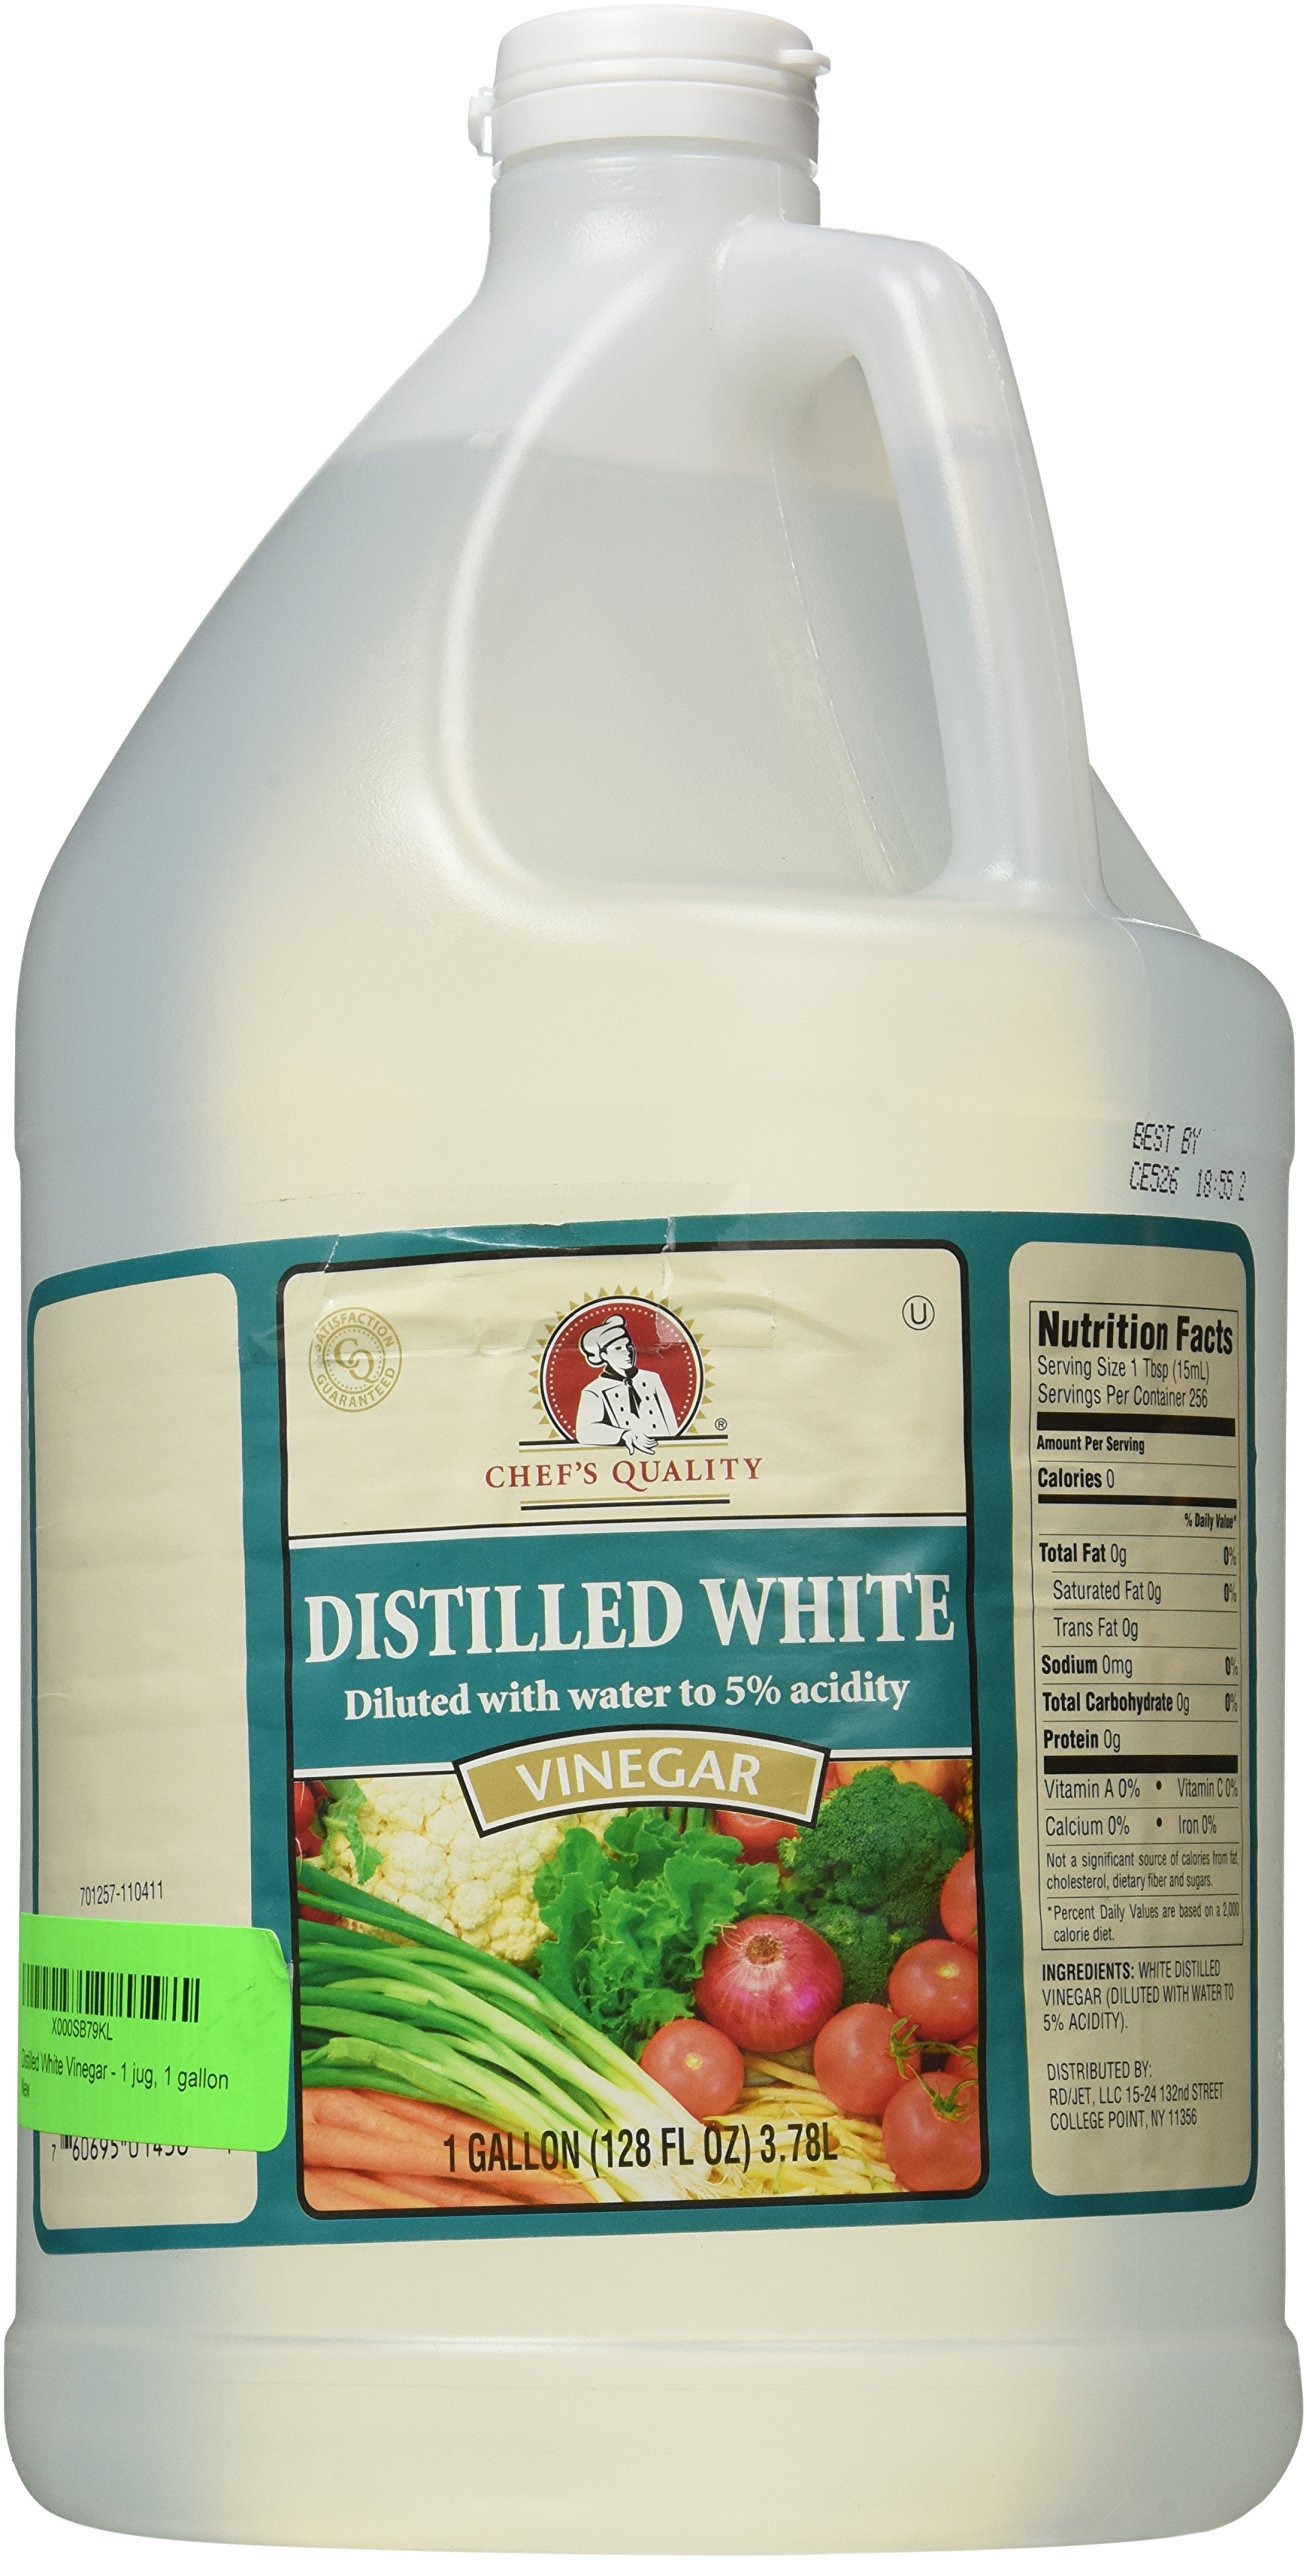
Item Name: Chef's Quality White Distilled Vinegar Gallon
Bullet Point: CHEF'S QUALITY
Value: 128.0
Unit: Fl Oz

Price: 17.99